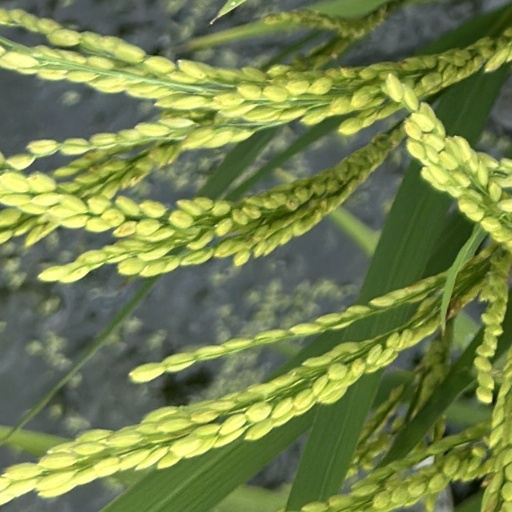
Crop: rice